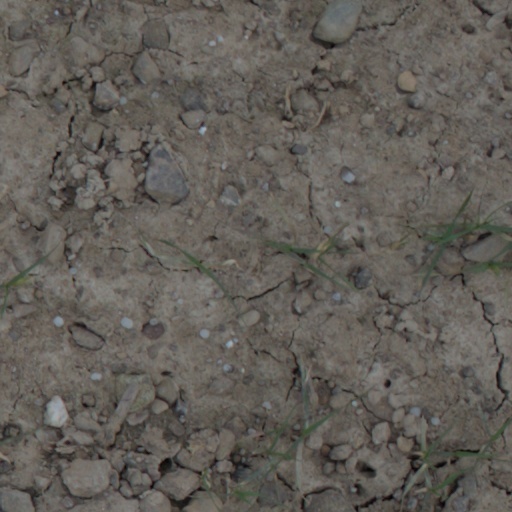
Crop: wheat